Lake Wobegon

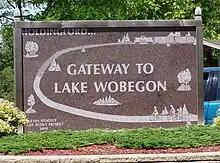
Some say that Lake Wobegon is intended to be near Holdingford, Minnesota. This whimsical sign is located at the Holdingford trailhead.

The fictional settlement Lake Wobegon resembles many small farm towns in the Upper Midwest, especially central and western Minnesota, North Dakota, and to some extent, northern Iowa, Wisconsin, eastern South Dakota and northeastern Montana. These are rural, sparsely populated areas that were settled only in the late 19th and early 20th centuries, largely by homesteading immigrants from Germany and Scandinavia. One of these, Holdingford, Minnesota, which Keillor said is "most Wobegonic", is on Stearns County's Lake Wobegon Regional Trail and advertises itself as the "Gateway to Lake Wobegon", even hosting a "Lake Wobegon Cafe."